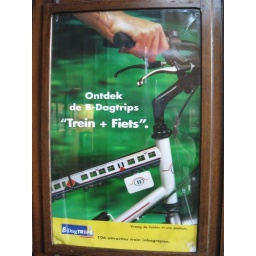
Bruges bike by train poster